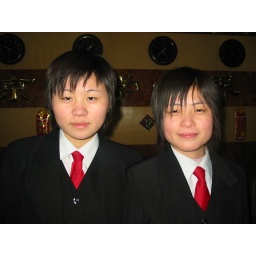
These are the front desk girls at my dorm in Beijing.